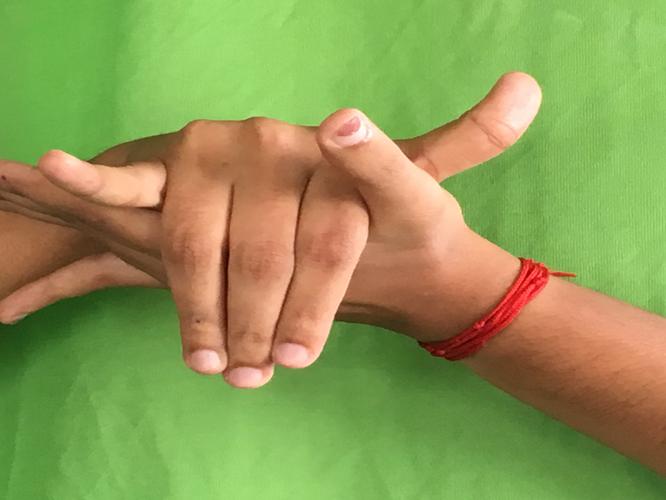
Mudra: Kurma
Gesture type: double_hand